Water quality law

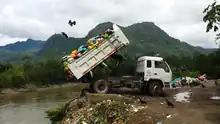
Toxic Medical Waste being dumped into the Huallaga River in Peru

Within a single country's regulated waters, administrations may have legal authority to hold a responsible party accountable. Once pollution drifts into another country's regulated waters and affects their water quality, whether it be intentional or accidental discharge of oil, release of hazardous or toxic substances, or the discard of waste into the marine environment, transboundary pollution has taken place. Transboundary pollution is addressed through international environmental agreements that may be in the form of bi-lateral, tri-lateral, or multilateral treaties.